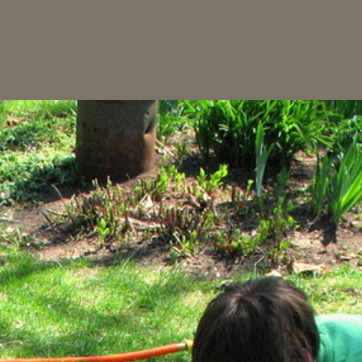
Material: foliage